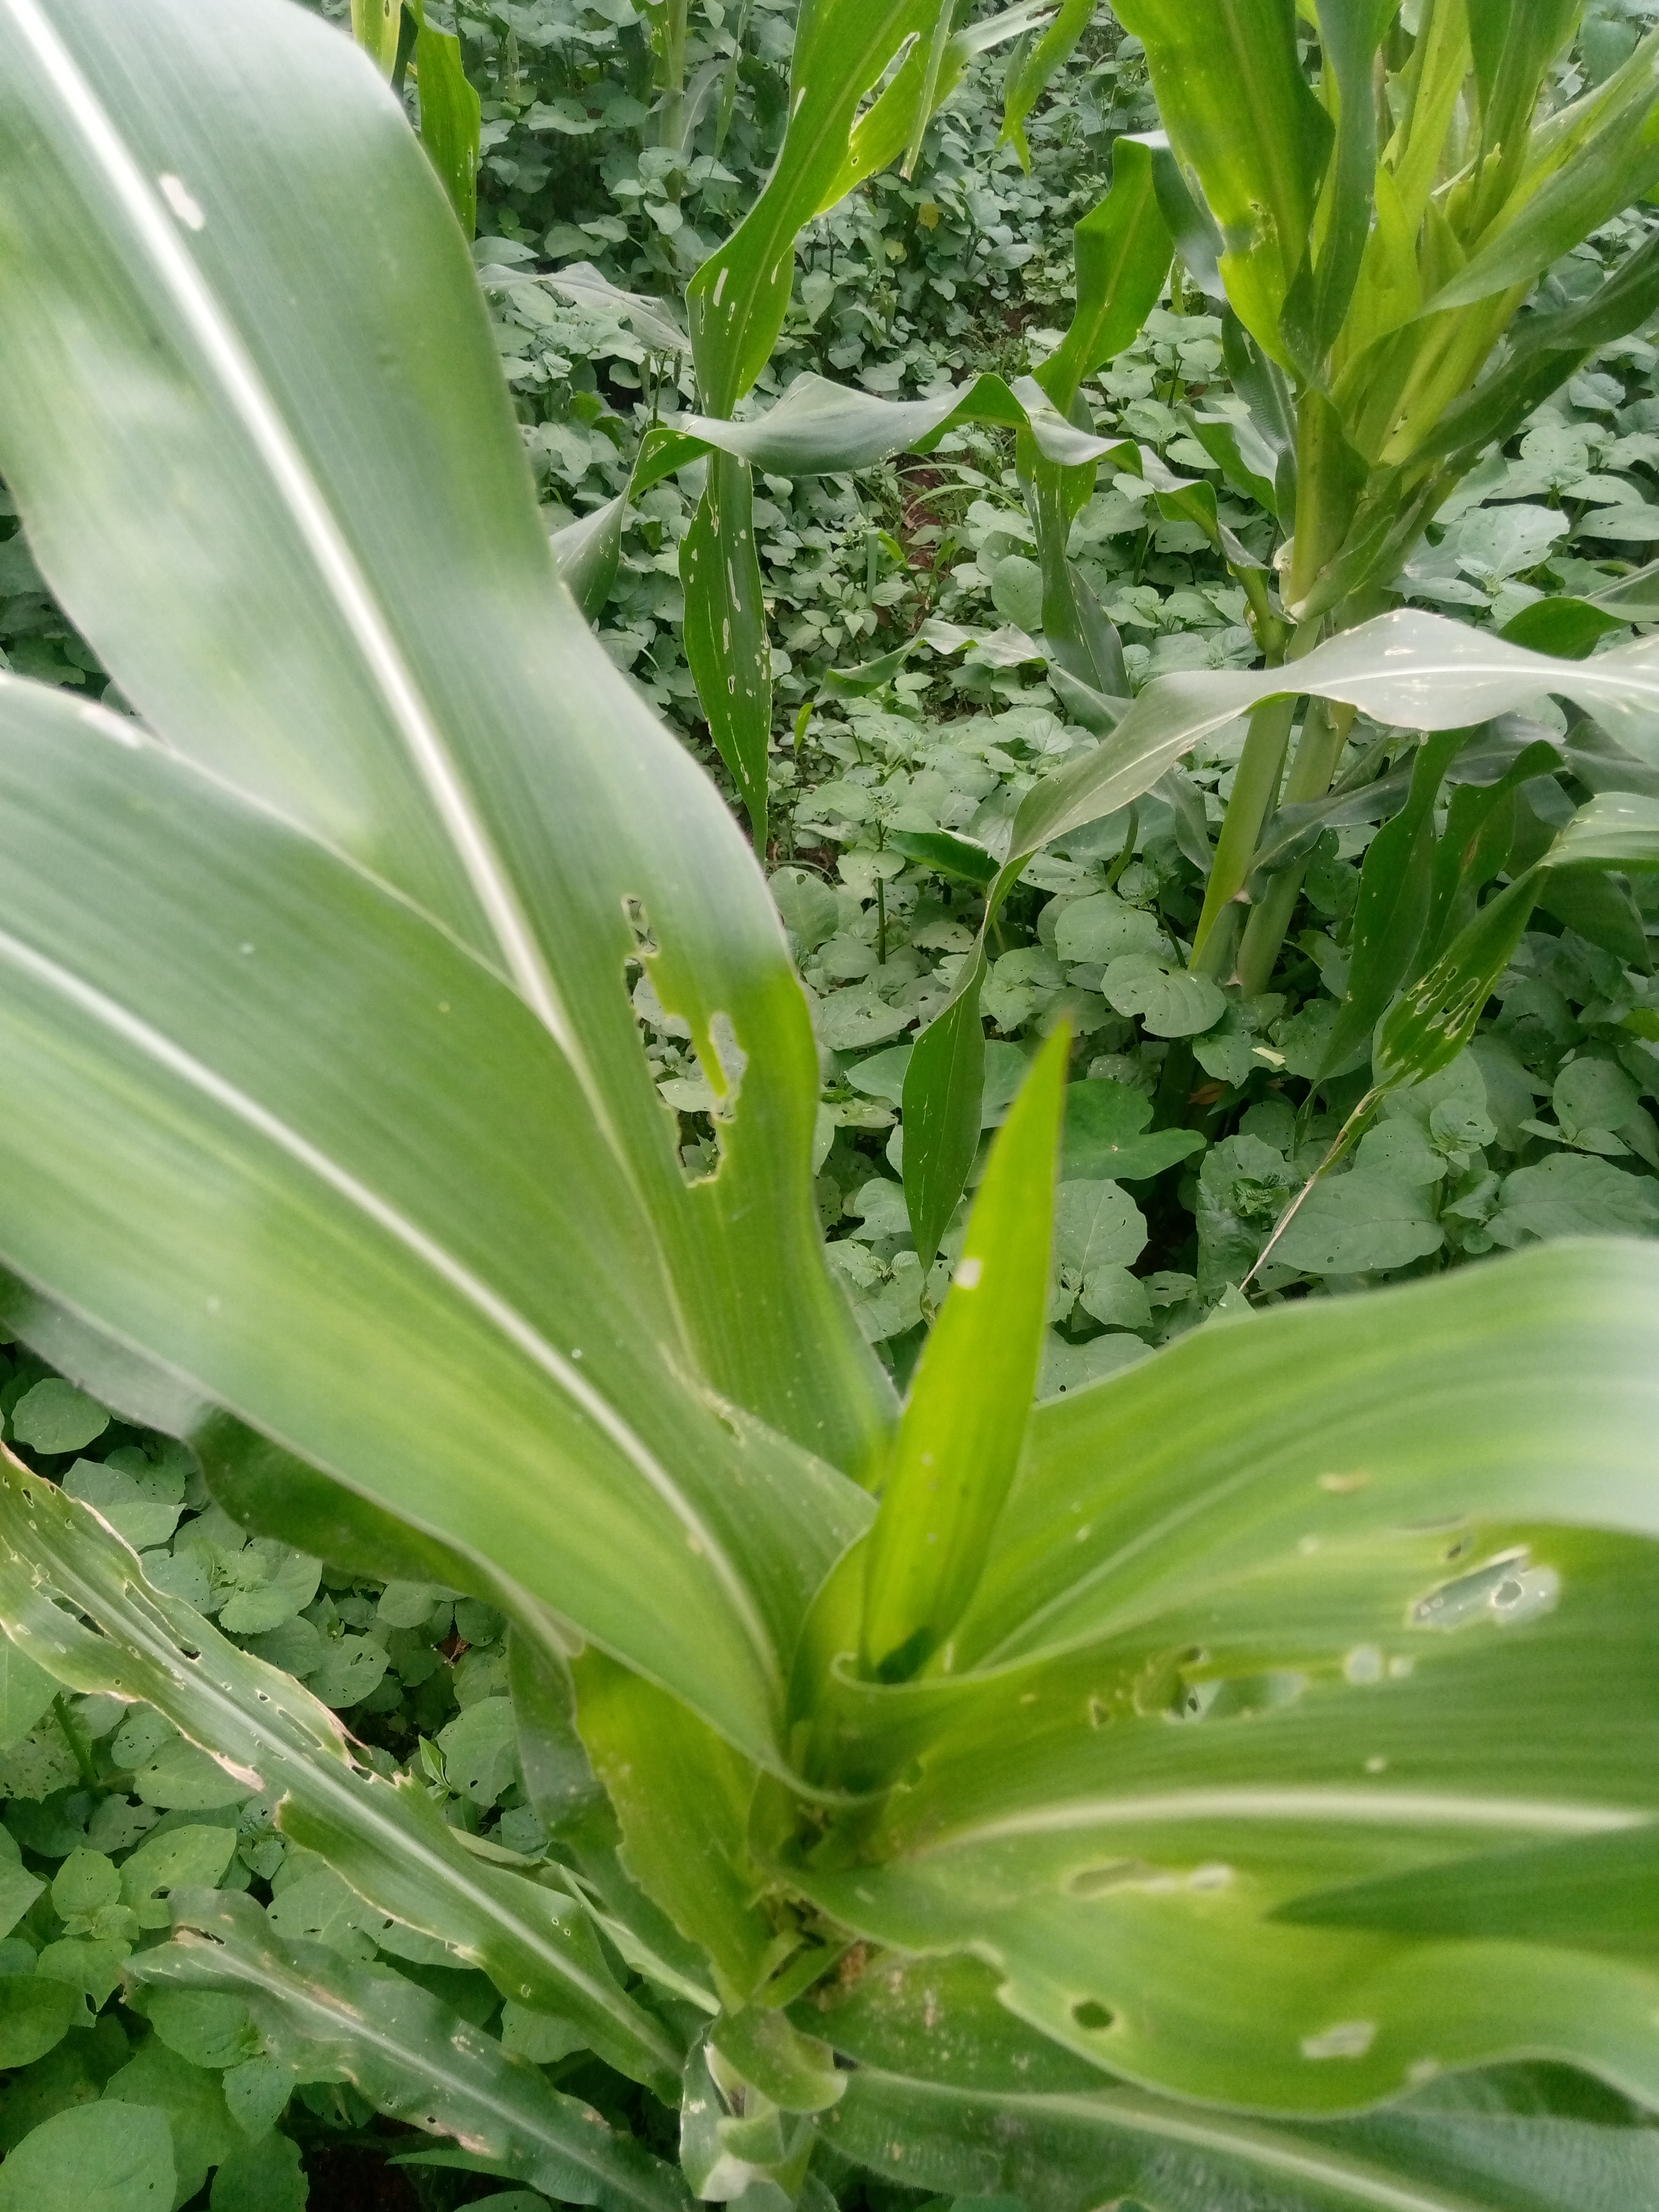
Label: spodoptera_frugiperda